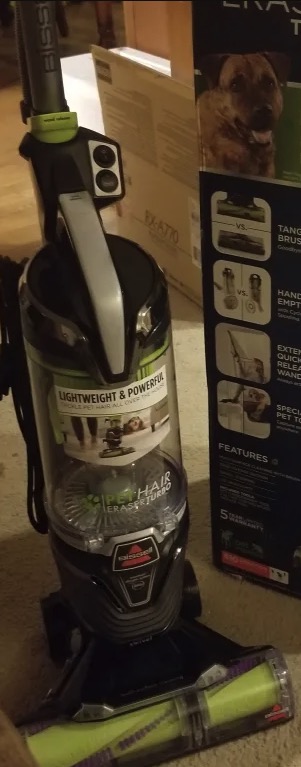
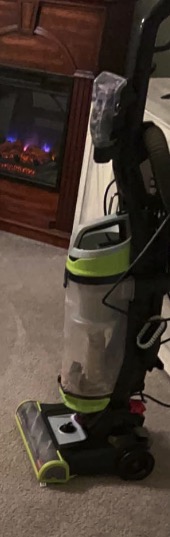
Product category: items_vacuum
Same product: no